Honghu Park

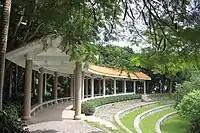
A "Huilang" at Honghu Park.

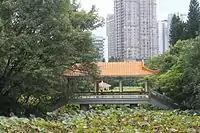
A bridge at Honghu Park.

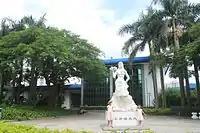
A female statue at Honghu Park.

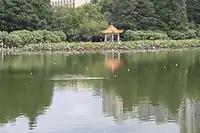
A little water bird is looking for food.

In November 2016, a sewage treatment plant began to build within the park, the environmentalists were concerned that plant will affect the water quality and ecological environment.